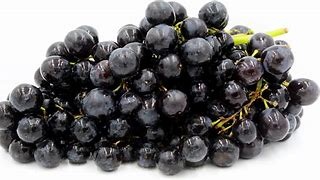
Label: grape